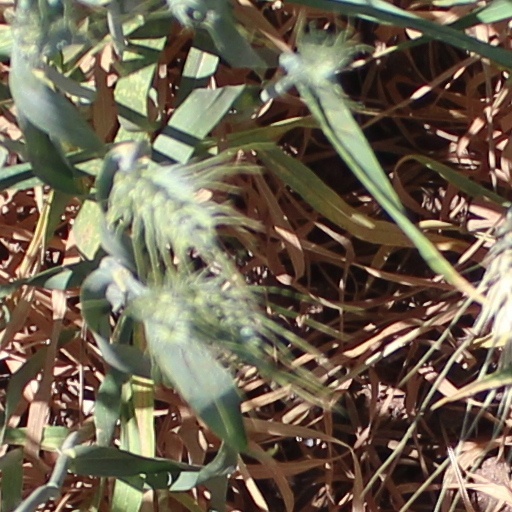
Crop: wheat